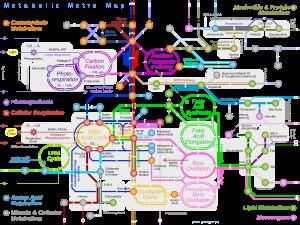
L'origine de la vie sur Terre demeure incertaine. Les plus anciens micro-organismes fossiles observés sont datés d'au moins 3,5 Ga durant le Paléoarchéen. Une étude publiée en 2015 sur des inclusions de carbone considérées comme d'origine organique leur assigne un âge de 4,1 milliards d'années et plus récemment des précipités hydrofuges sous-marins trouvés dans des roches sédimentaires ferrugineuses de la ceinture de roches vertes de Nuvvuagittuq ont été interprétés comme de possibles traces de vie il y a au moins 3,77 milliards d'années et peut-être 4,28 milliards d'années. Si leur origine biologique est confirmée, la vie pourrait donc être apparue dès l'Hadéen.